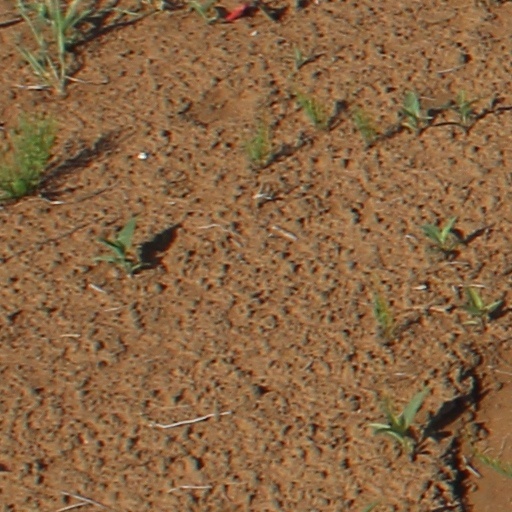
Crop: wheat